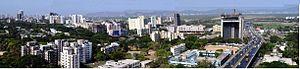
Kanjur Marg est une banlieue du centre-est de Mumbai. La gare de Kanjurmarg est le principal point d'accès pour IIT Bombay, KV Powai, L&T, Hiranandani Gardens et d'autres endroits à Powai. La station a été construite en 1968 et porte le nom du village local de Kanjur.